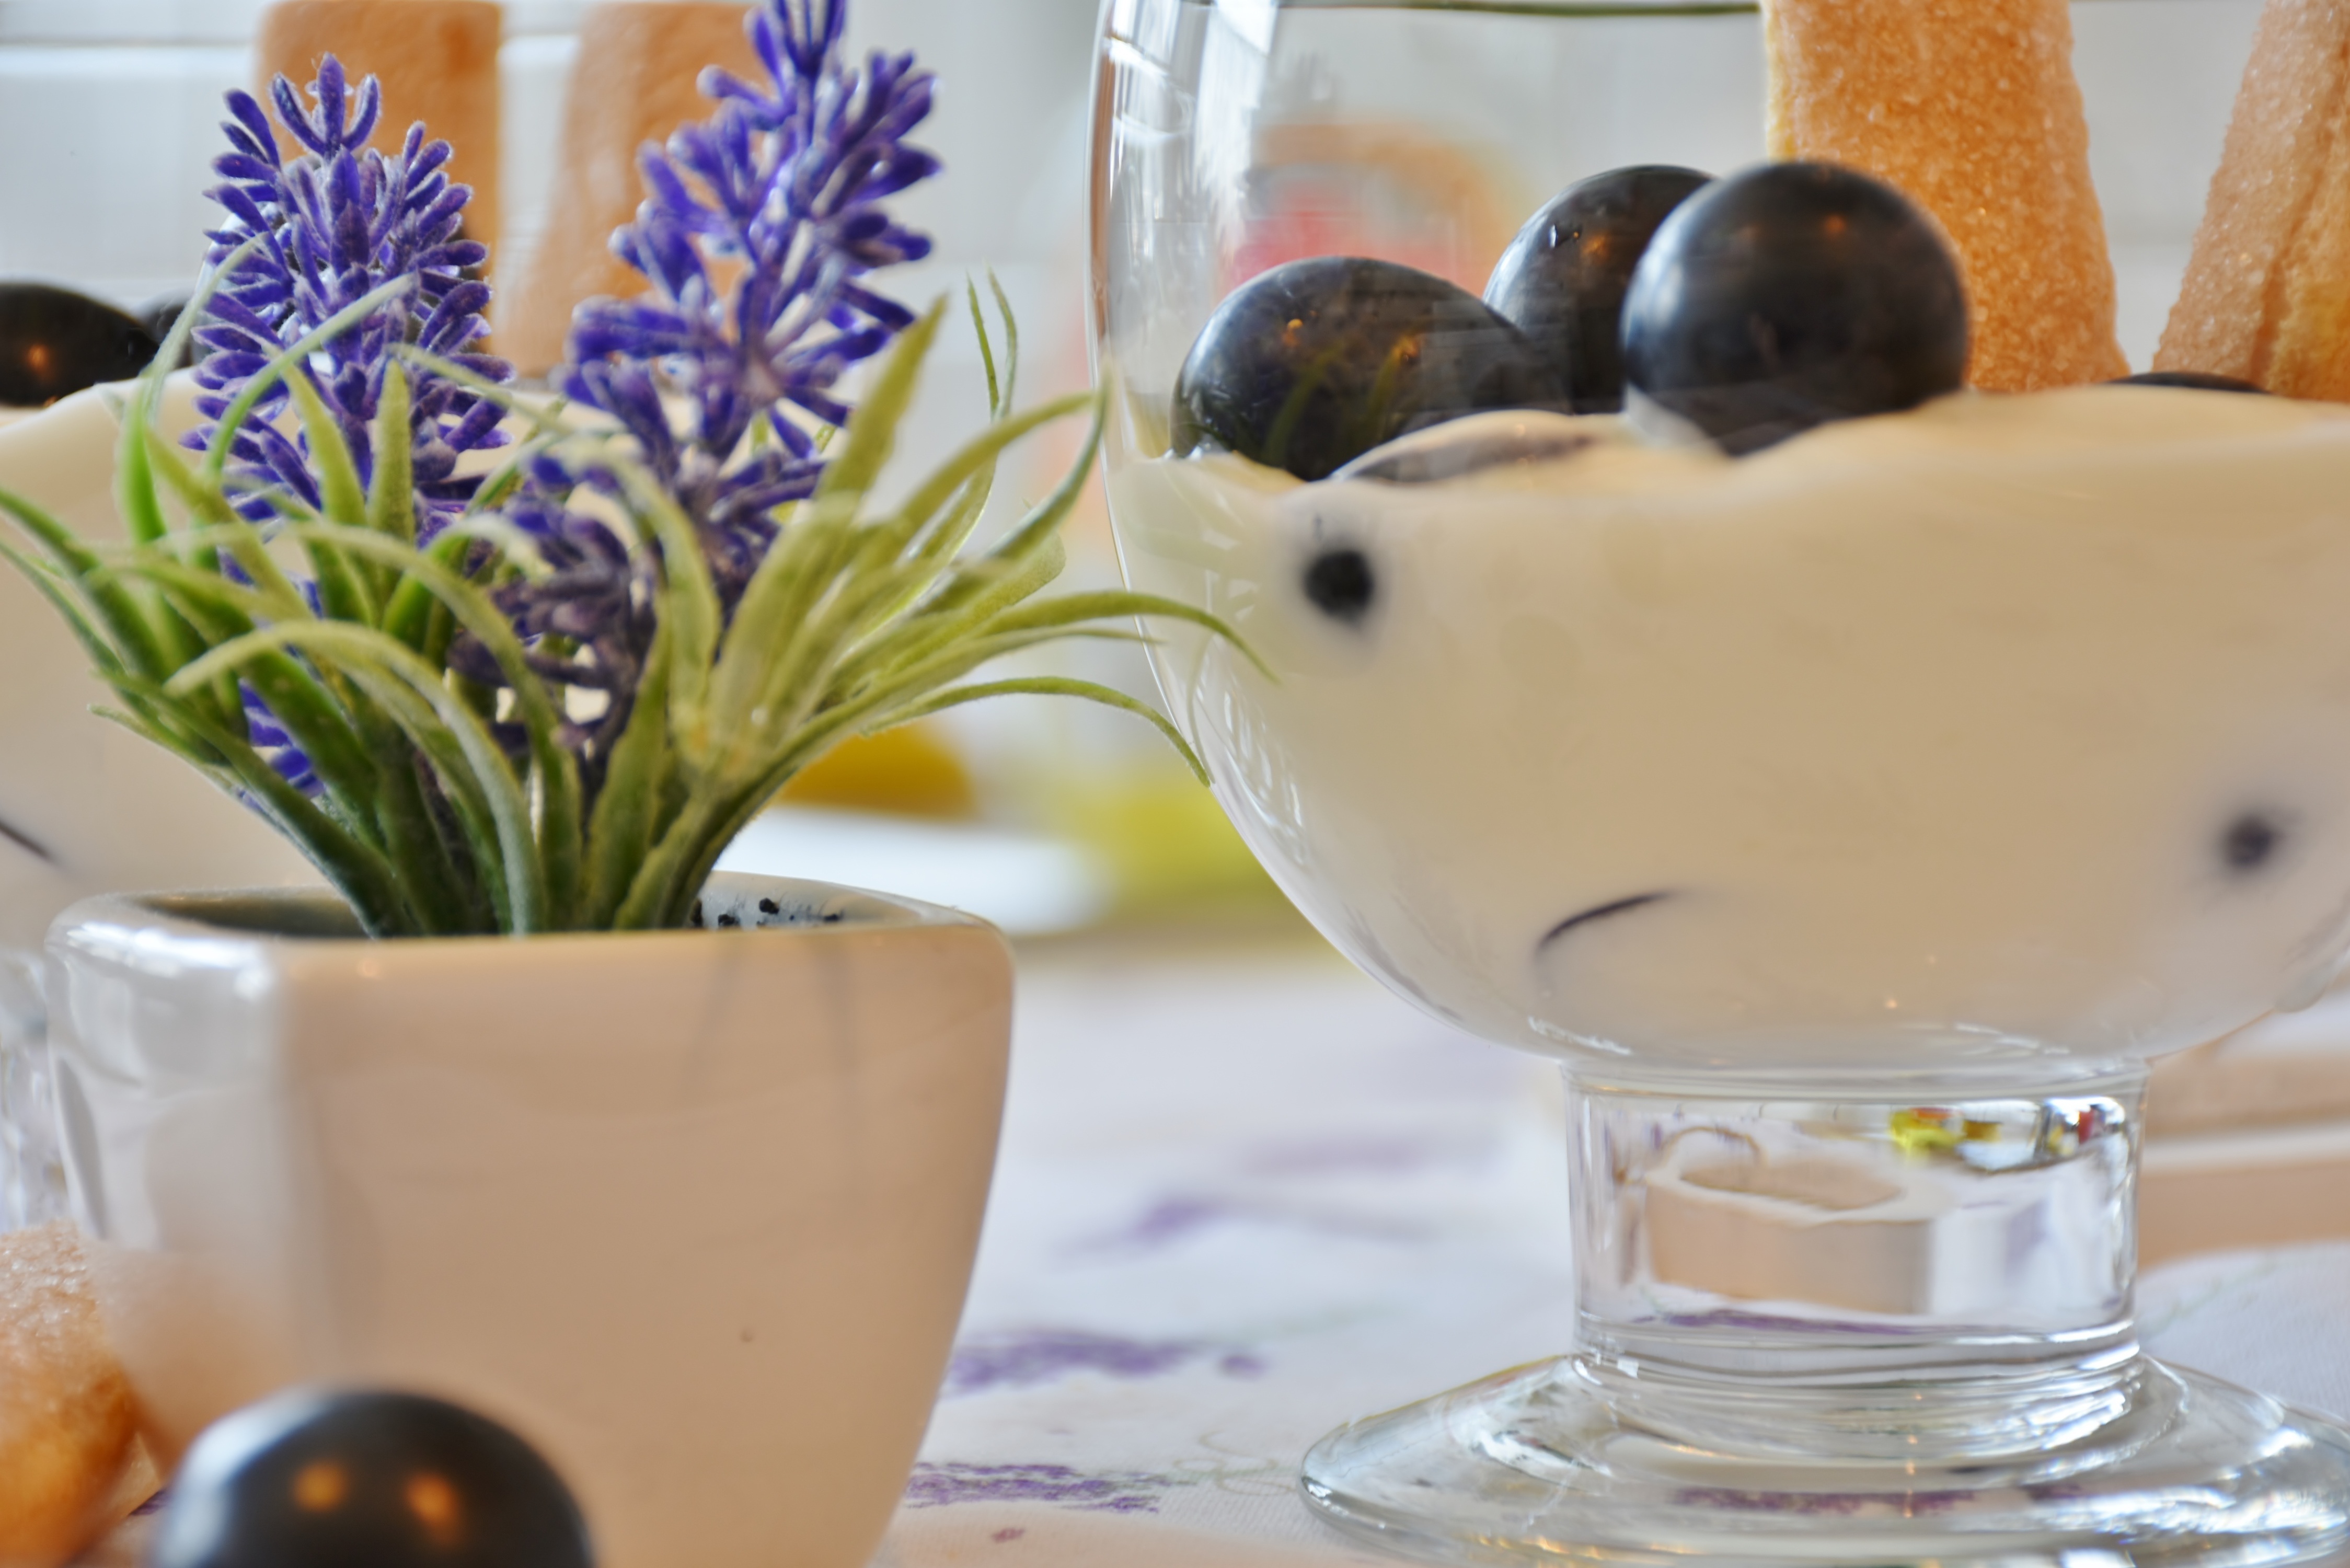
plant, white, sweet, flower, glass, meal, food, produce, blue, healthy, dessert, lighting, eat, delicious, berries, grapes, vitamins, frisch, blue grapes, slightly, milk product, low calorie, quark, centrepiece, quark cream